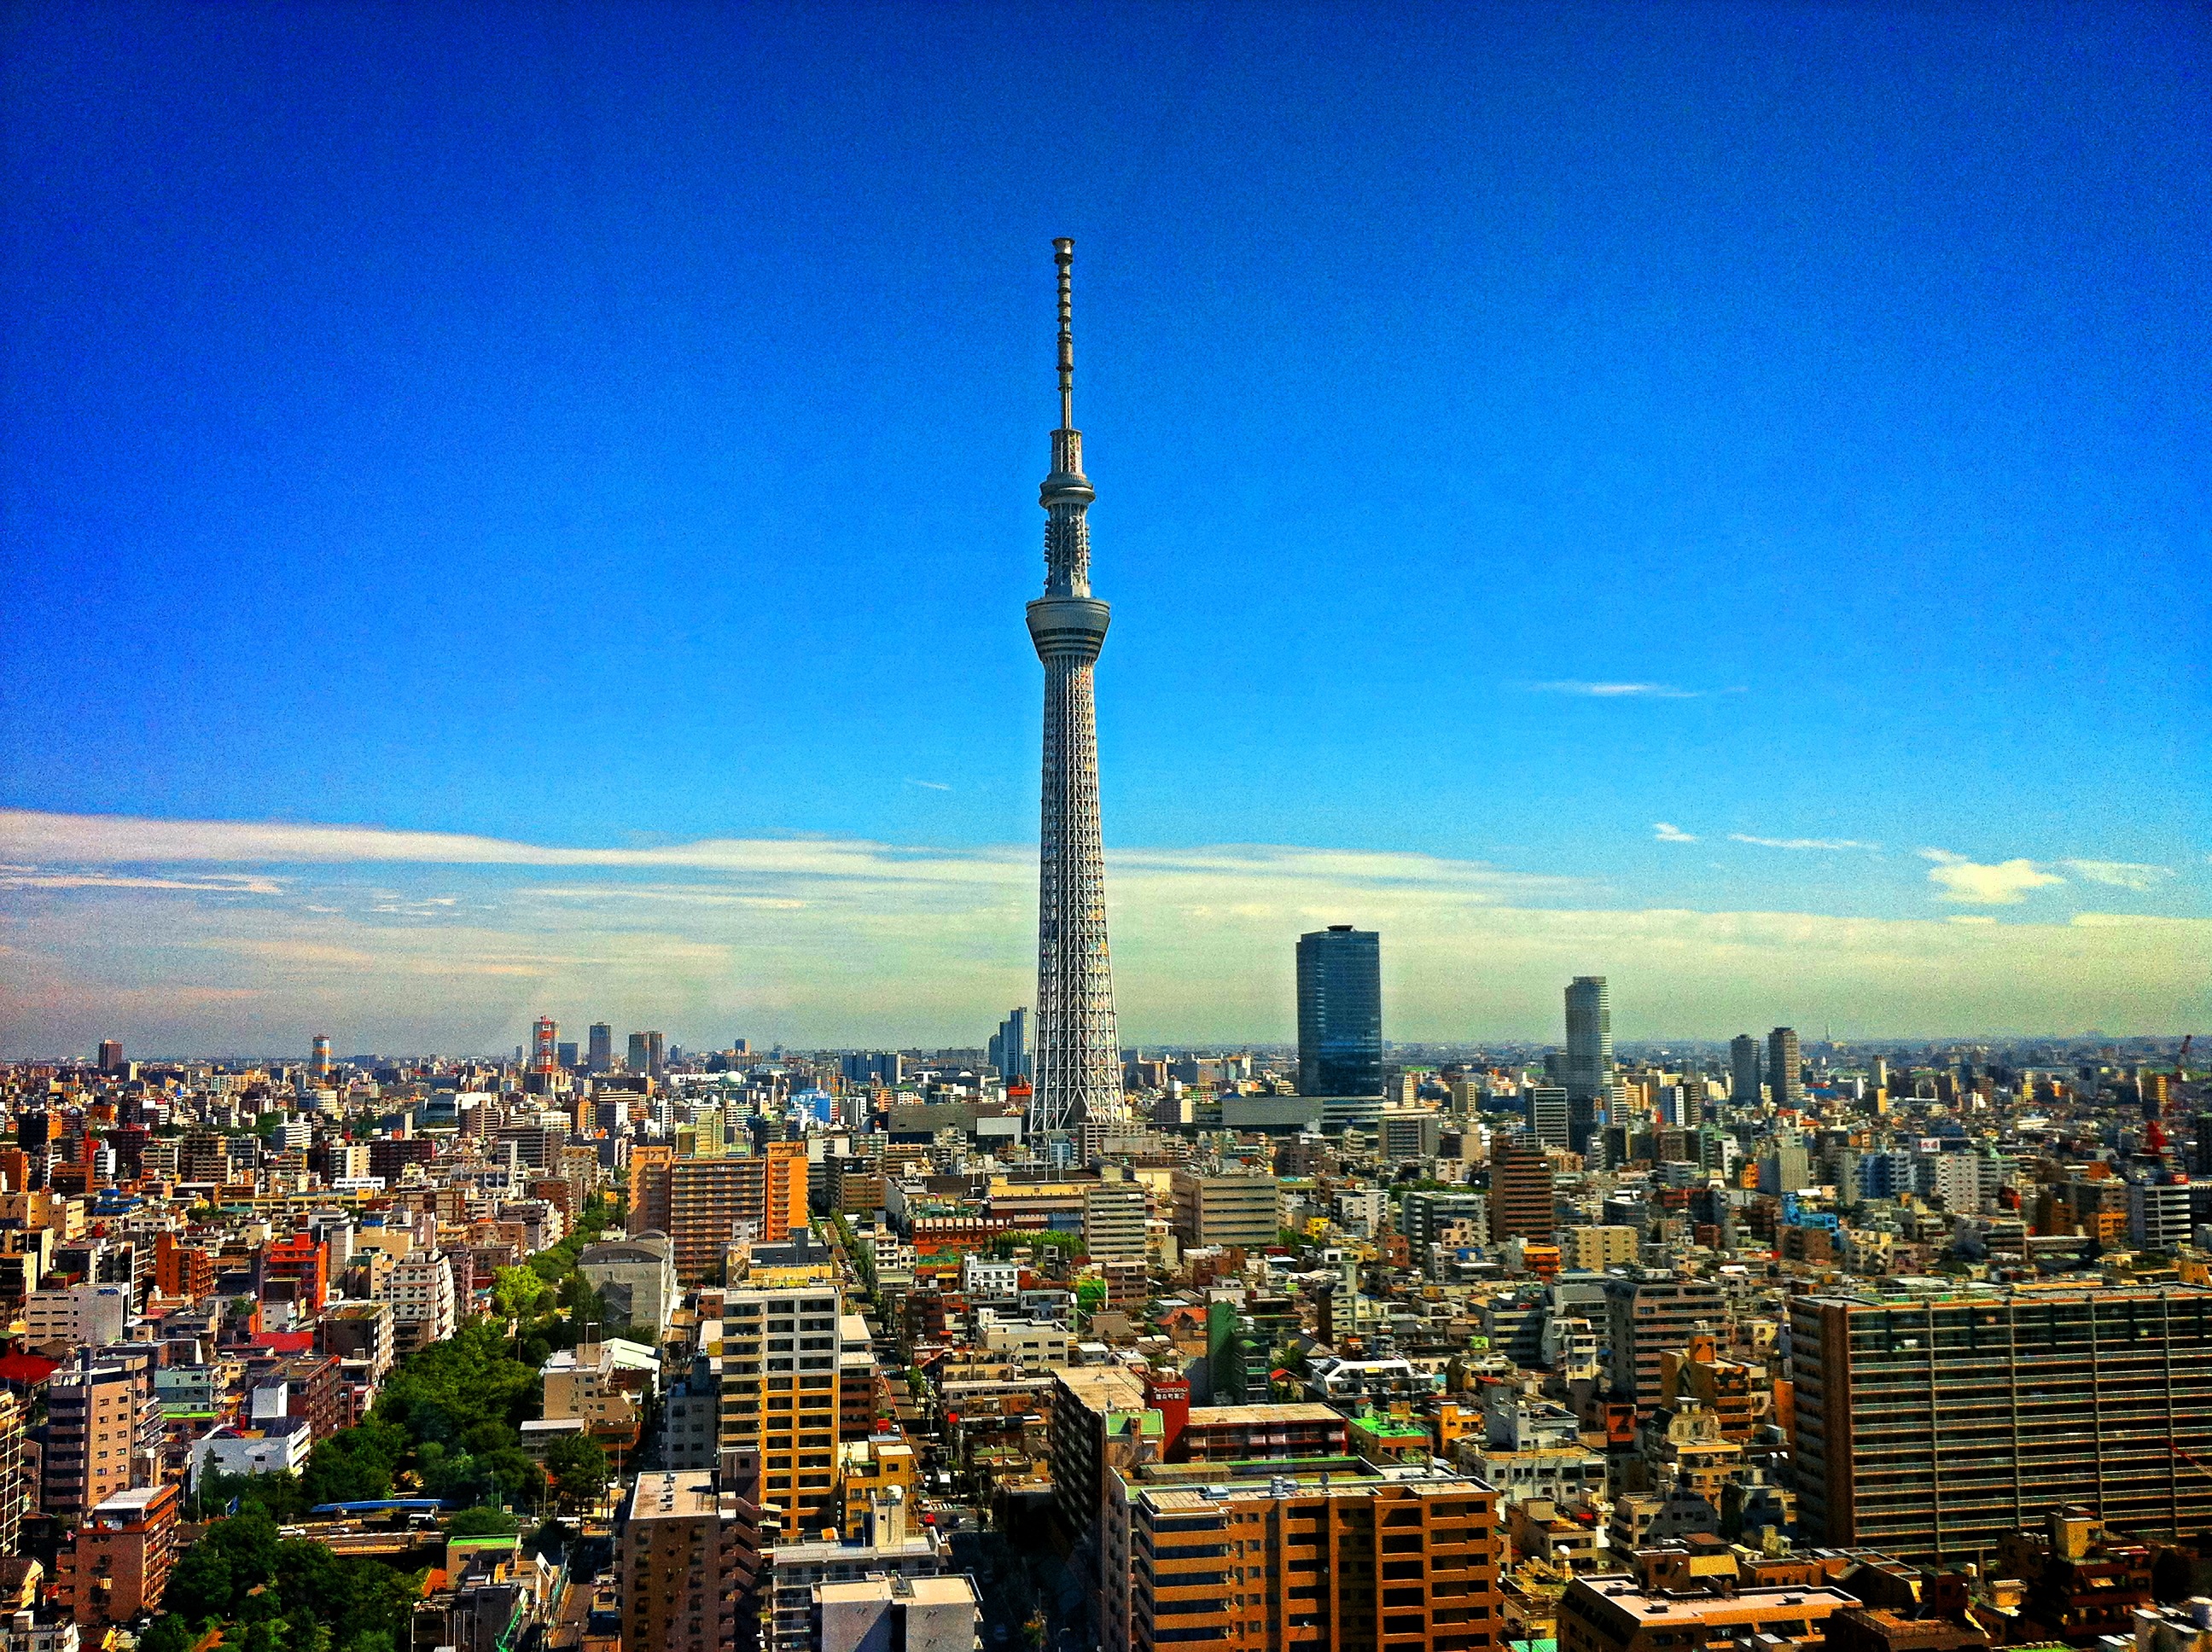
horizon, sky, skyline, city, skyscraper, cityscape, panorama, downtown, dusk, evening, tower, landmark, japan, tower block, tokyo, metropolis, tokyo tower, urban area, residential area, human settlement, metropolitan area